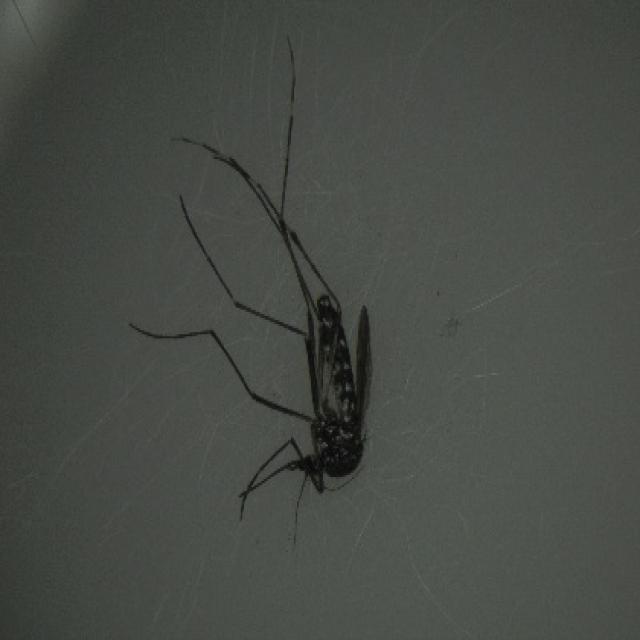
Species: aedes_albopictus